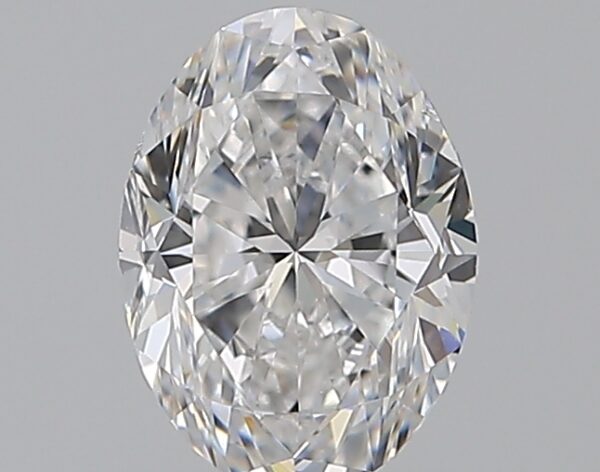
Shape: oval
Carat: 0.7
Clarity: VS2
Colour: D
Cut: GD
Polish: EX
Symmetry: GD
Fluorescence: N
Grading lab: GIA
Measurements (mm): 6.53 x 4.77 x 3.3